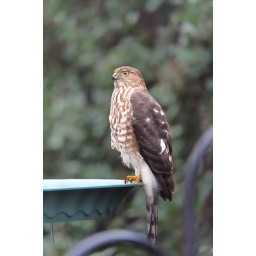
This fellow is &amp;quot;crow&amp;quot; sized and was just out my office window in the back yard. Location Litchfield CT